Kachanivka

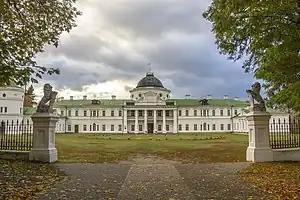
Kachanivka Palace

The Kachanivka Palace is one of the many country estates built by Pyotr Rumyantsev, Catherine II's viceroy of Little Russia. It stands on the bank of the Smosh River near the village of Petrushivka in Pryluky Raion, Chernihiv Oblast, Ukraine. It is perhaps the best known Rumyantsev estate in the region is the Gomel Residence.